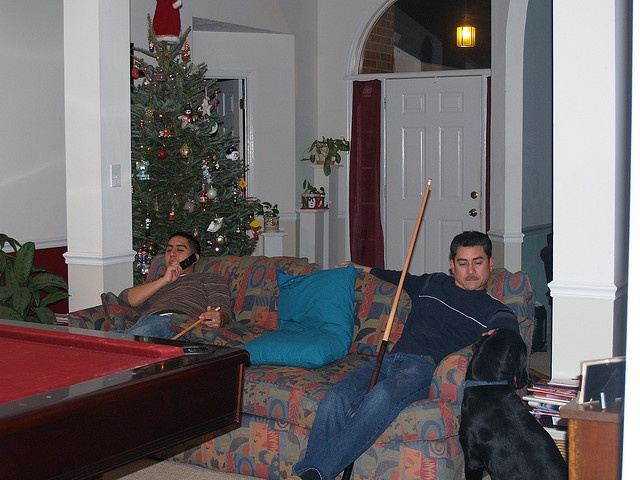
two men sitting on a couch after playing pool
picture of two guys goofing off with pool cues
Two men sitting on a couch holding pool sticks, one between his legs.
Two men sitting on a couch with pool sticks.
Two men sitting on a couch with pool sticks.